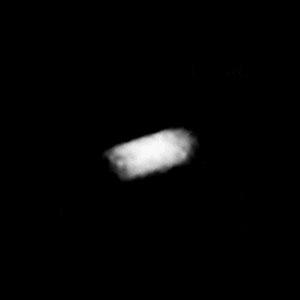
Galatée est le quatrième satellite naturel de Neptune.
Dans le Système solaire, 184 satellites naturels ont été mises en évidence comme orbitant autour d'une planète ou d'une planète naine. On en dénombre près de 345 autour de planètes mineures et des découvertes sont annoncées régulièrement. Parmi ces satellites, seuls 19 ont une masse suffisante pour avoir acquis une forme sphéroïdale sous l'effet de leur propre gravité.
Voici une galerie du Système solaire.